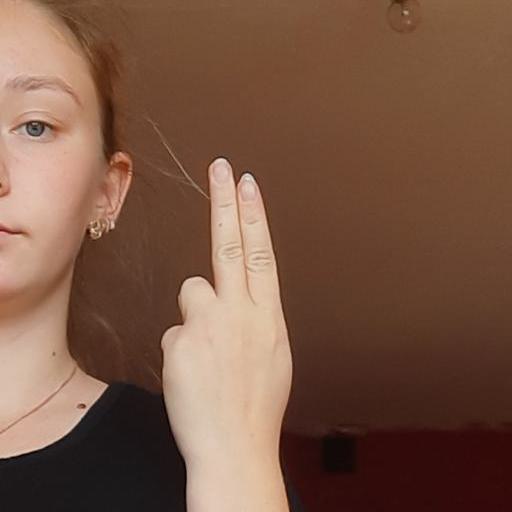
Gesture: two_up_inverted